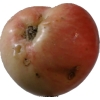
Label: Apple 10